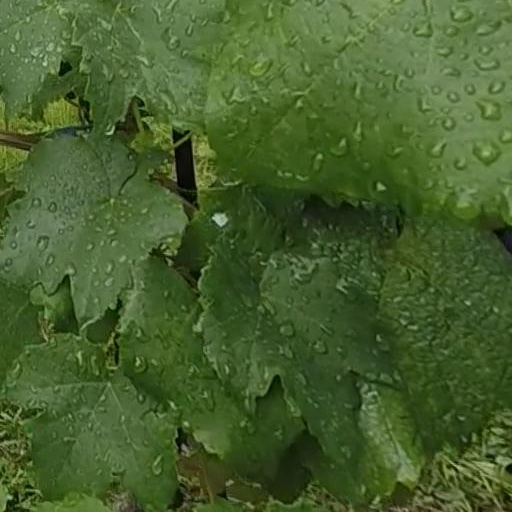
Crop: grape